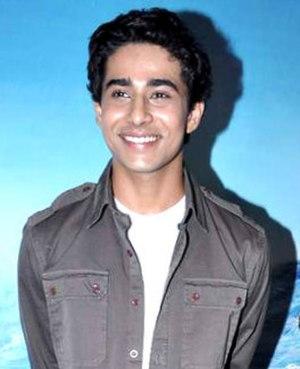
L'Odyssée de Pi ou L'Histoire de Pi au Québec est un film américano-britannico-canado-taïwanais réalisé par Ang Lee, sorti en 2012.
Suraj Sharma est un acteur indien né le 21 mars 1993 à New Delhi. Il a fait ses débuts en 2012 avec le rôle principal du film L'Odyssée de Pi d'Ang Lee.